L'Albenc

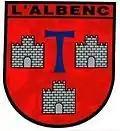
L'Albenc village

L'Albenc is a commune in the Isère department in the Auvergne-Rhône-Alpes region of southeastern France.